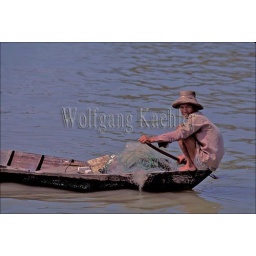
South vietnam, mekong river delta, fishermen in boat